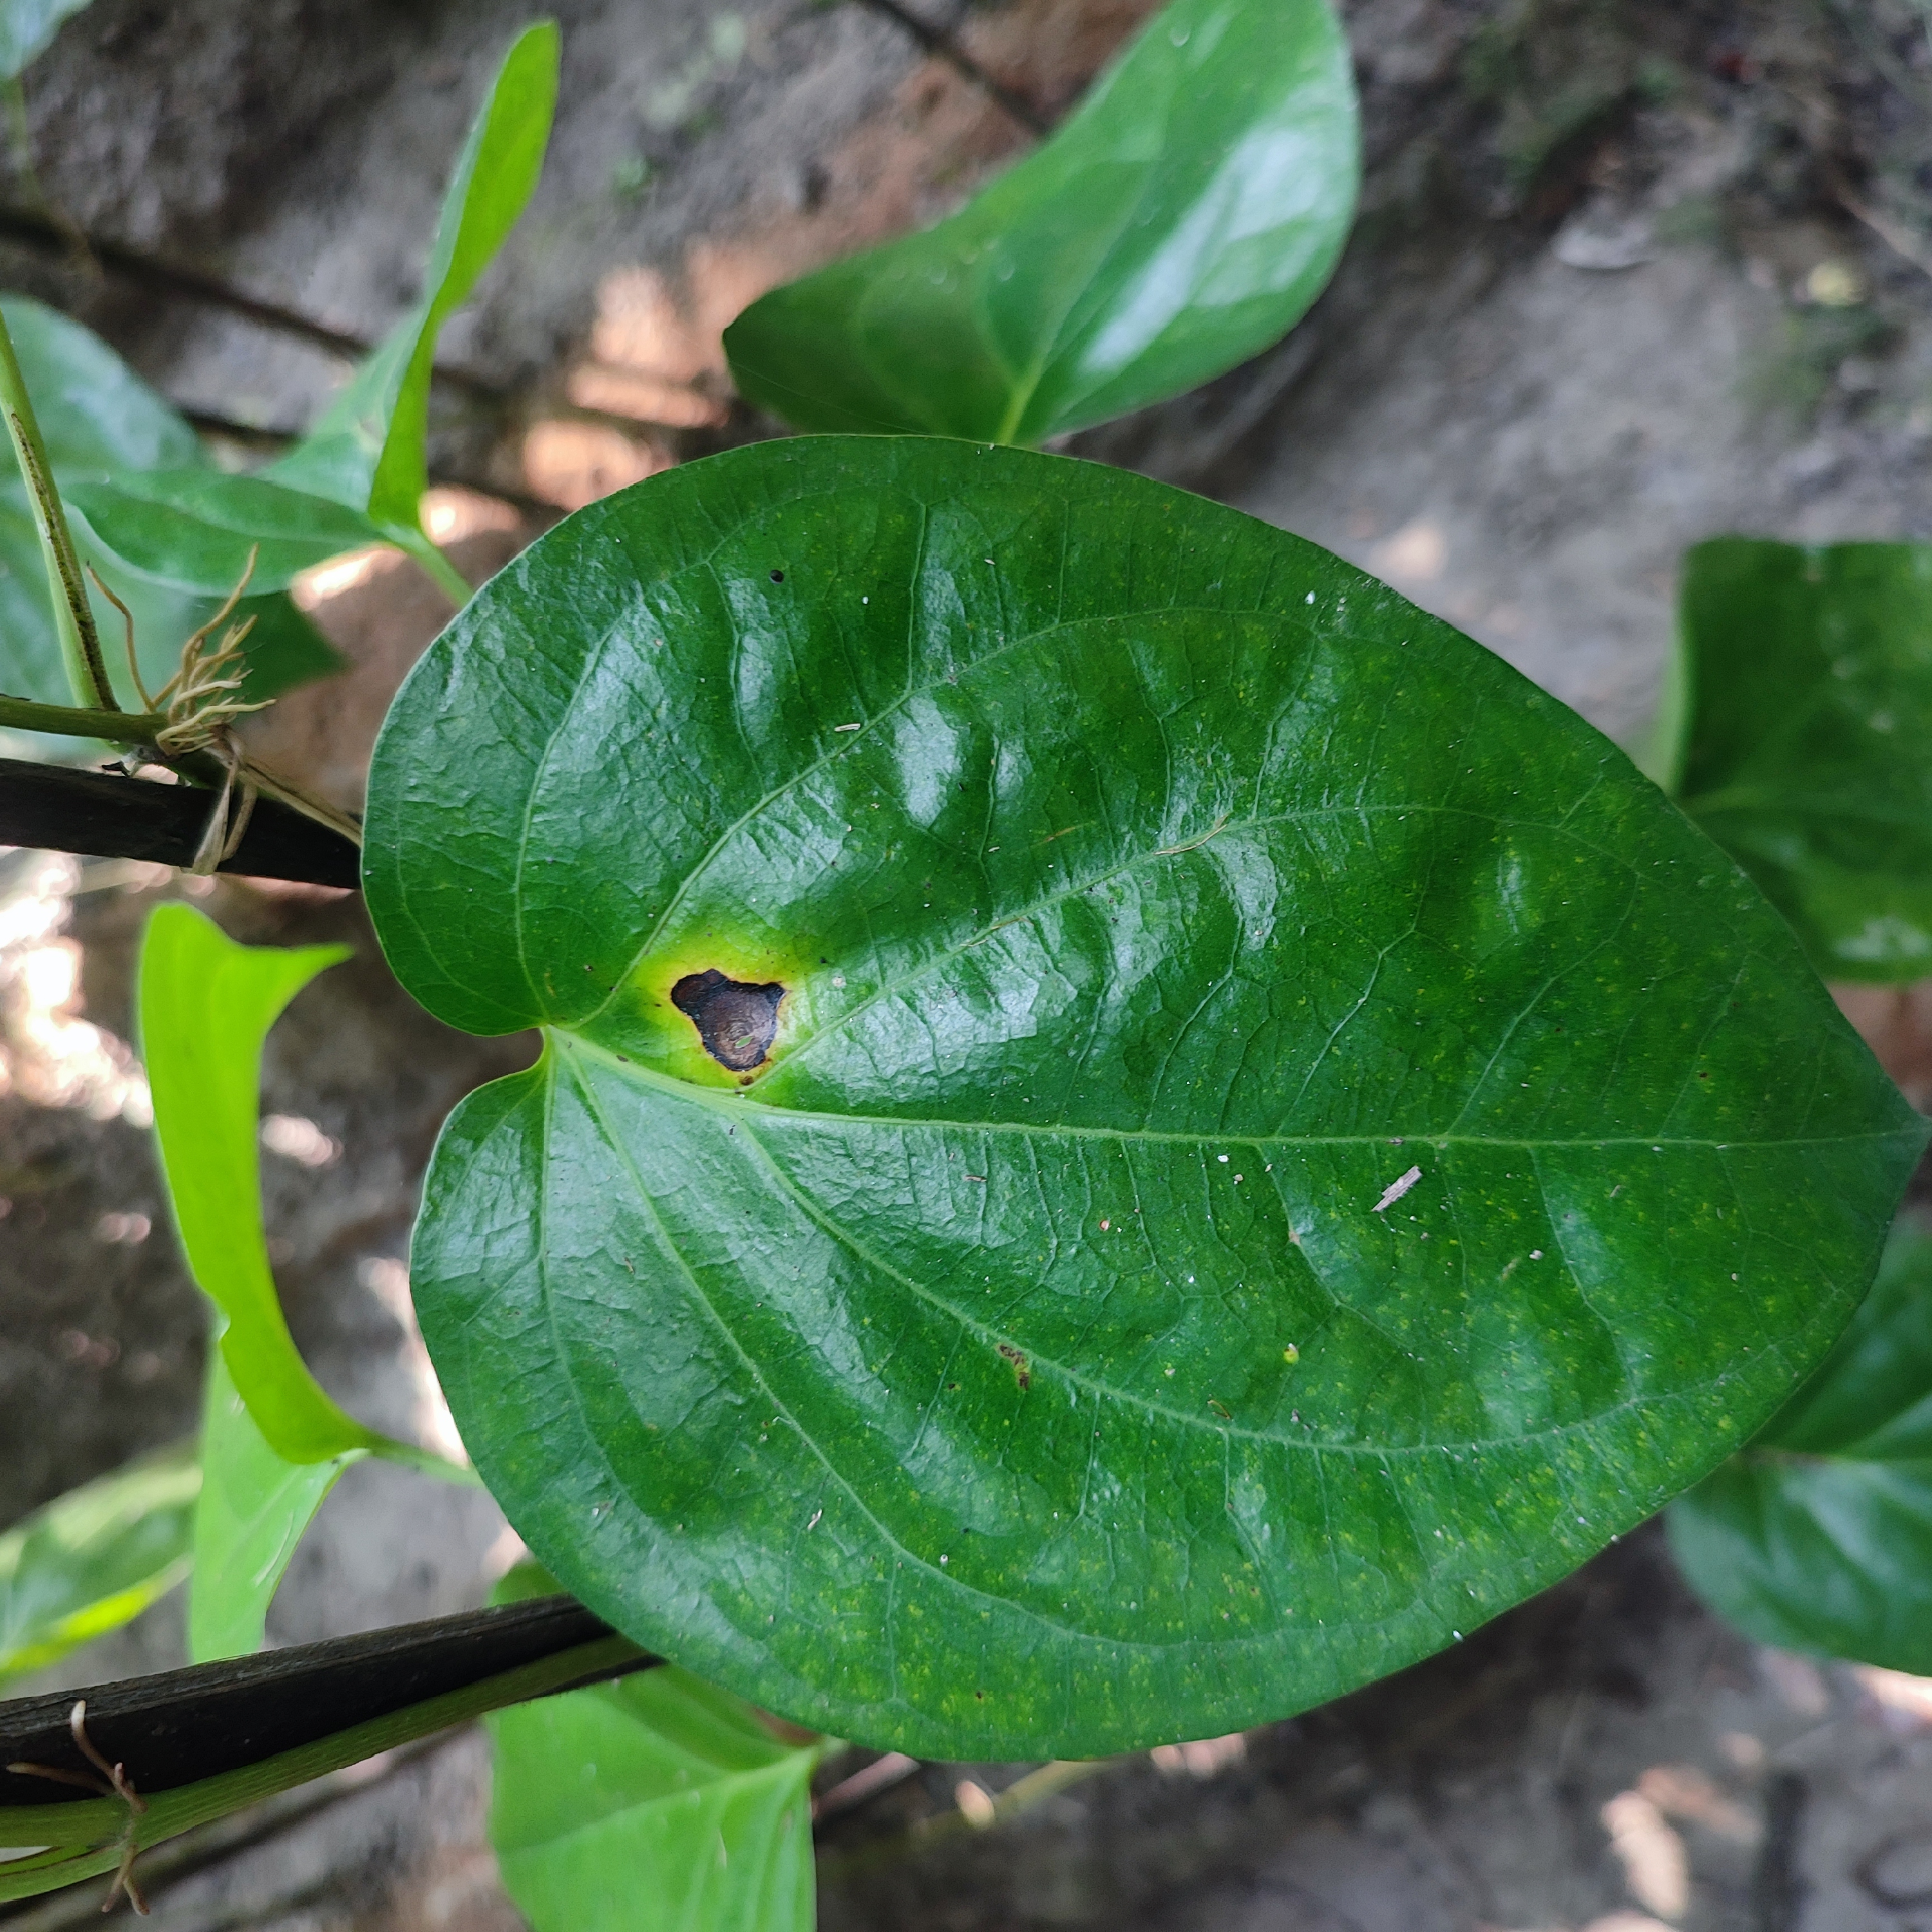
Label: Bacterial_Leaf_Disease